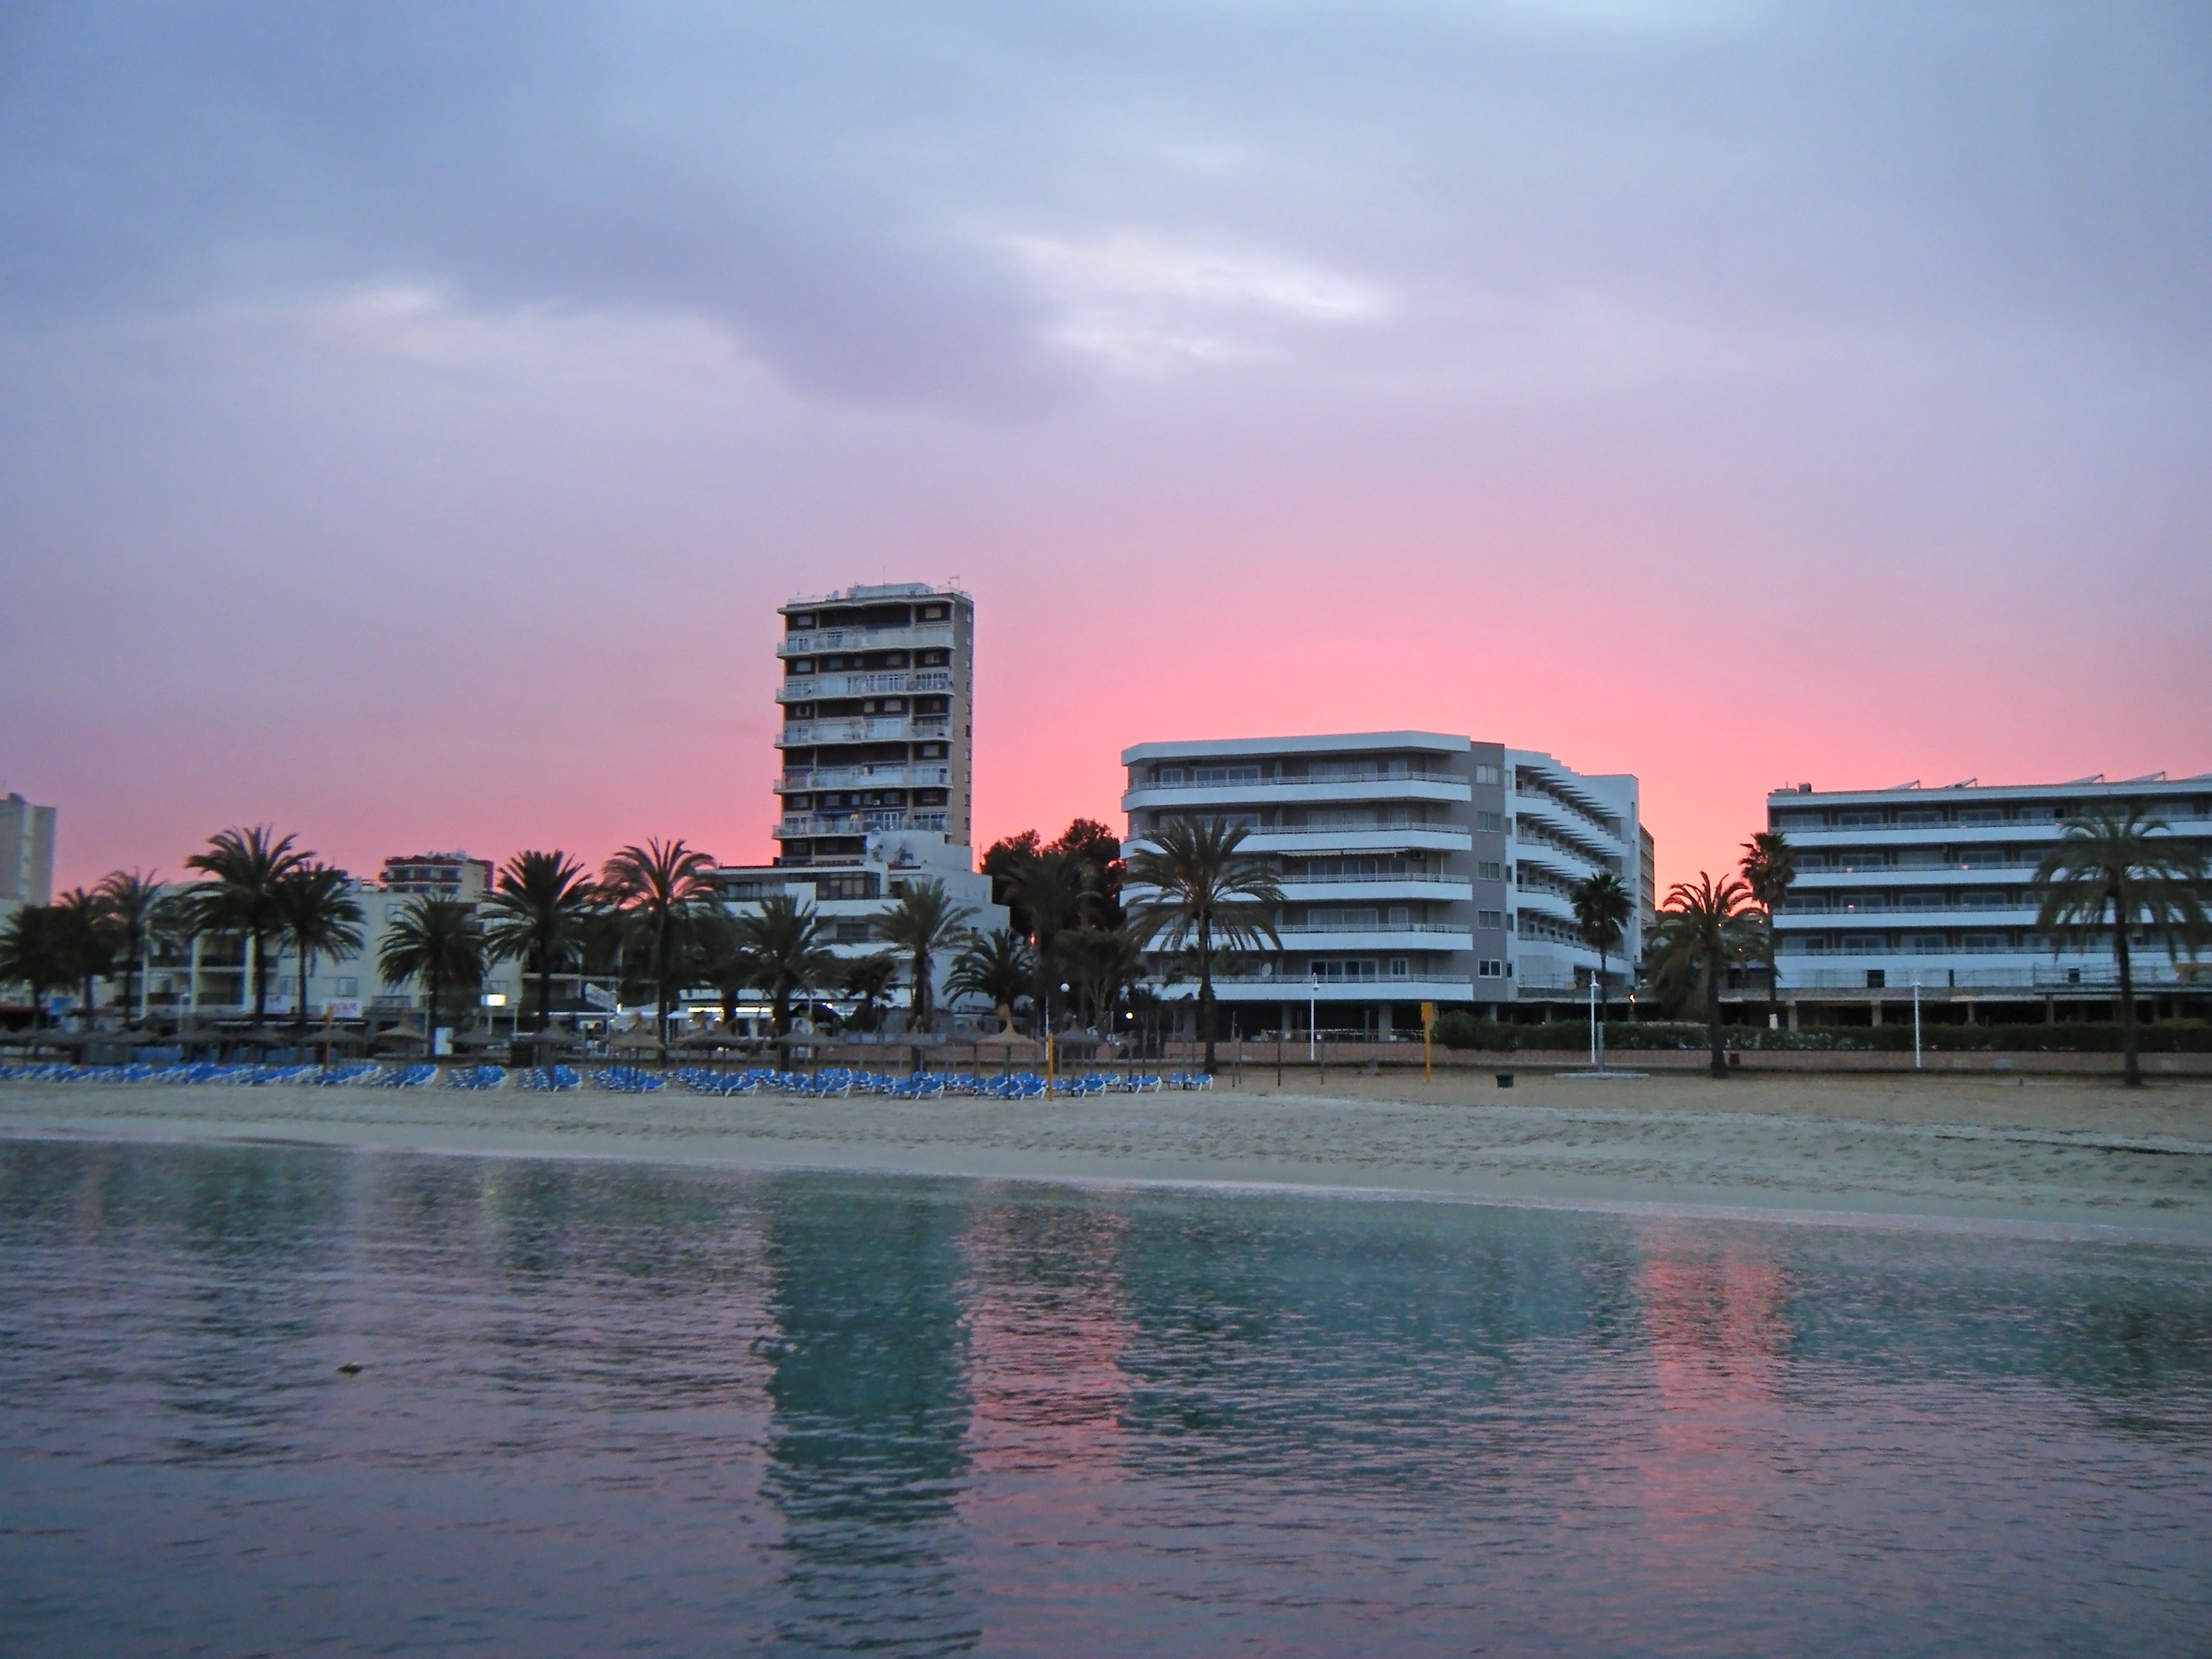
beach, sea, sand, horizon, sunset, skyline, morning, building, dawn, city, skyscraper, cityscape, downtown, dusk, evening, reflection, holiday, bay, tourism, spain, tour, relaxation, hotels, palm trees, majorca, spacer, urban area, the promenade, human settlement, magaluf